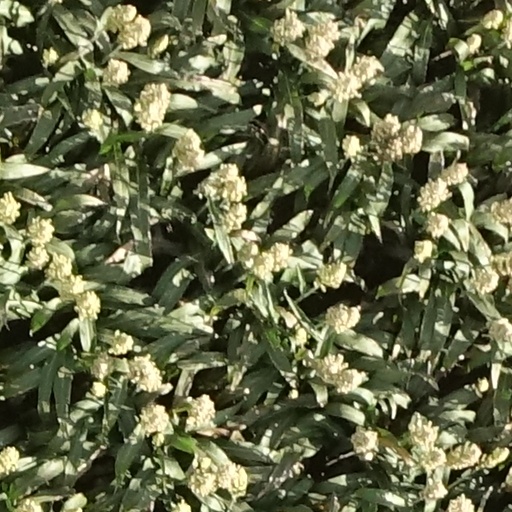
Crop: sorghum